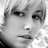
Emotion: neutral